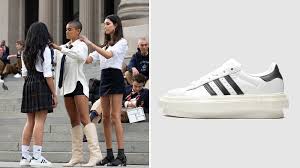
Label: Sneaker